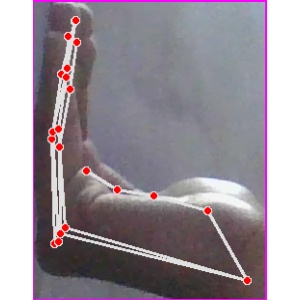
अक्षर: स